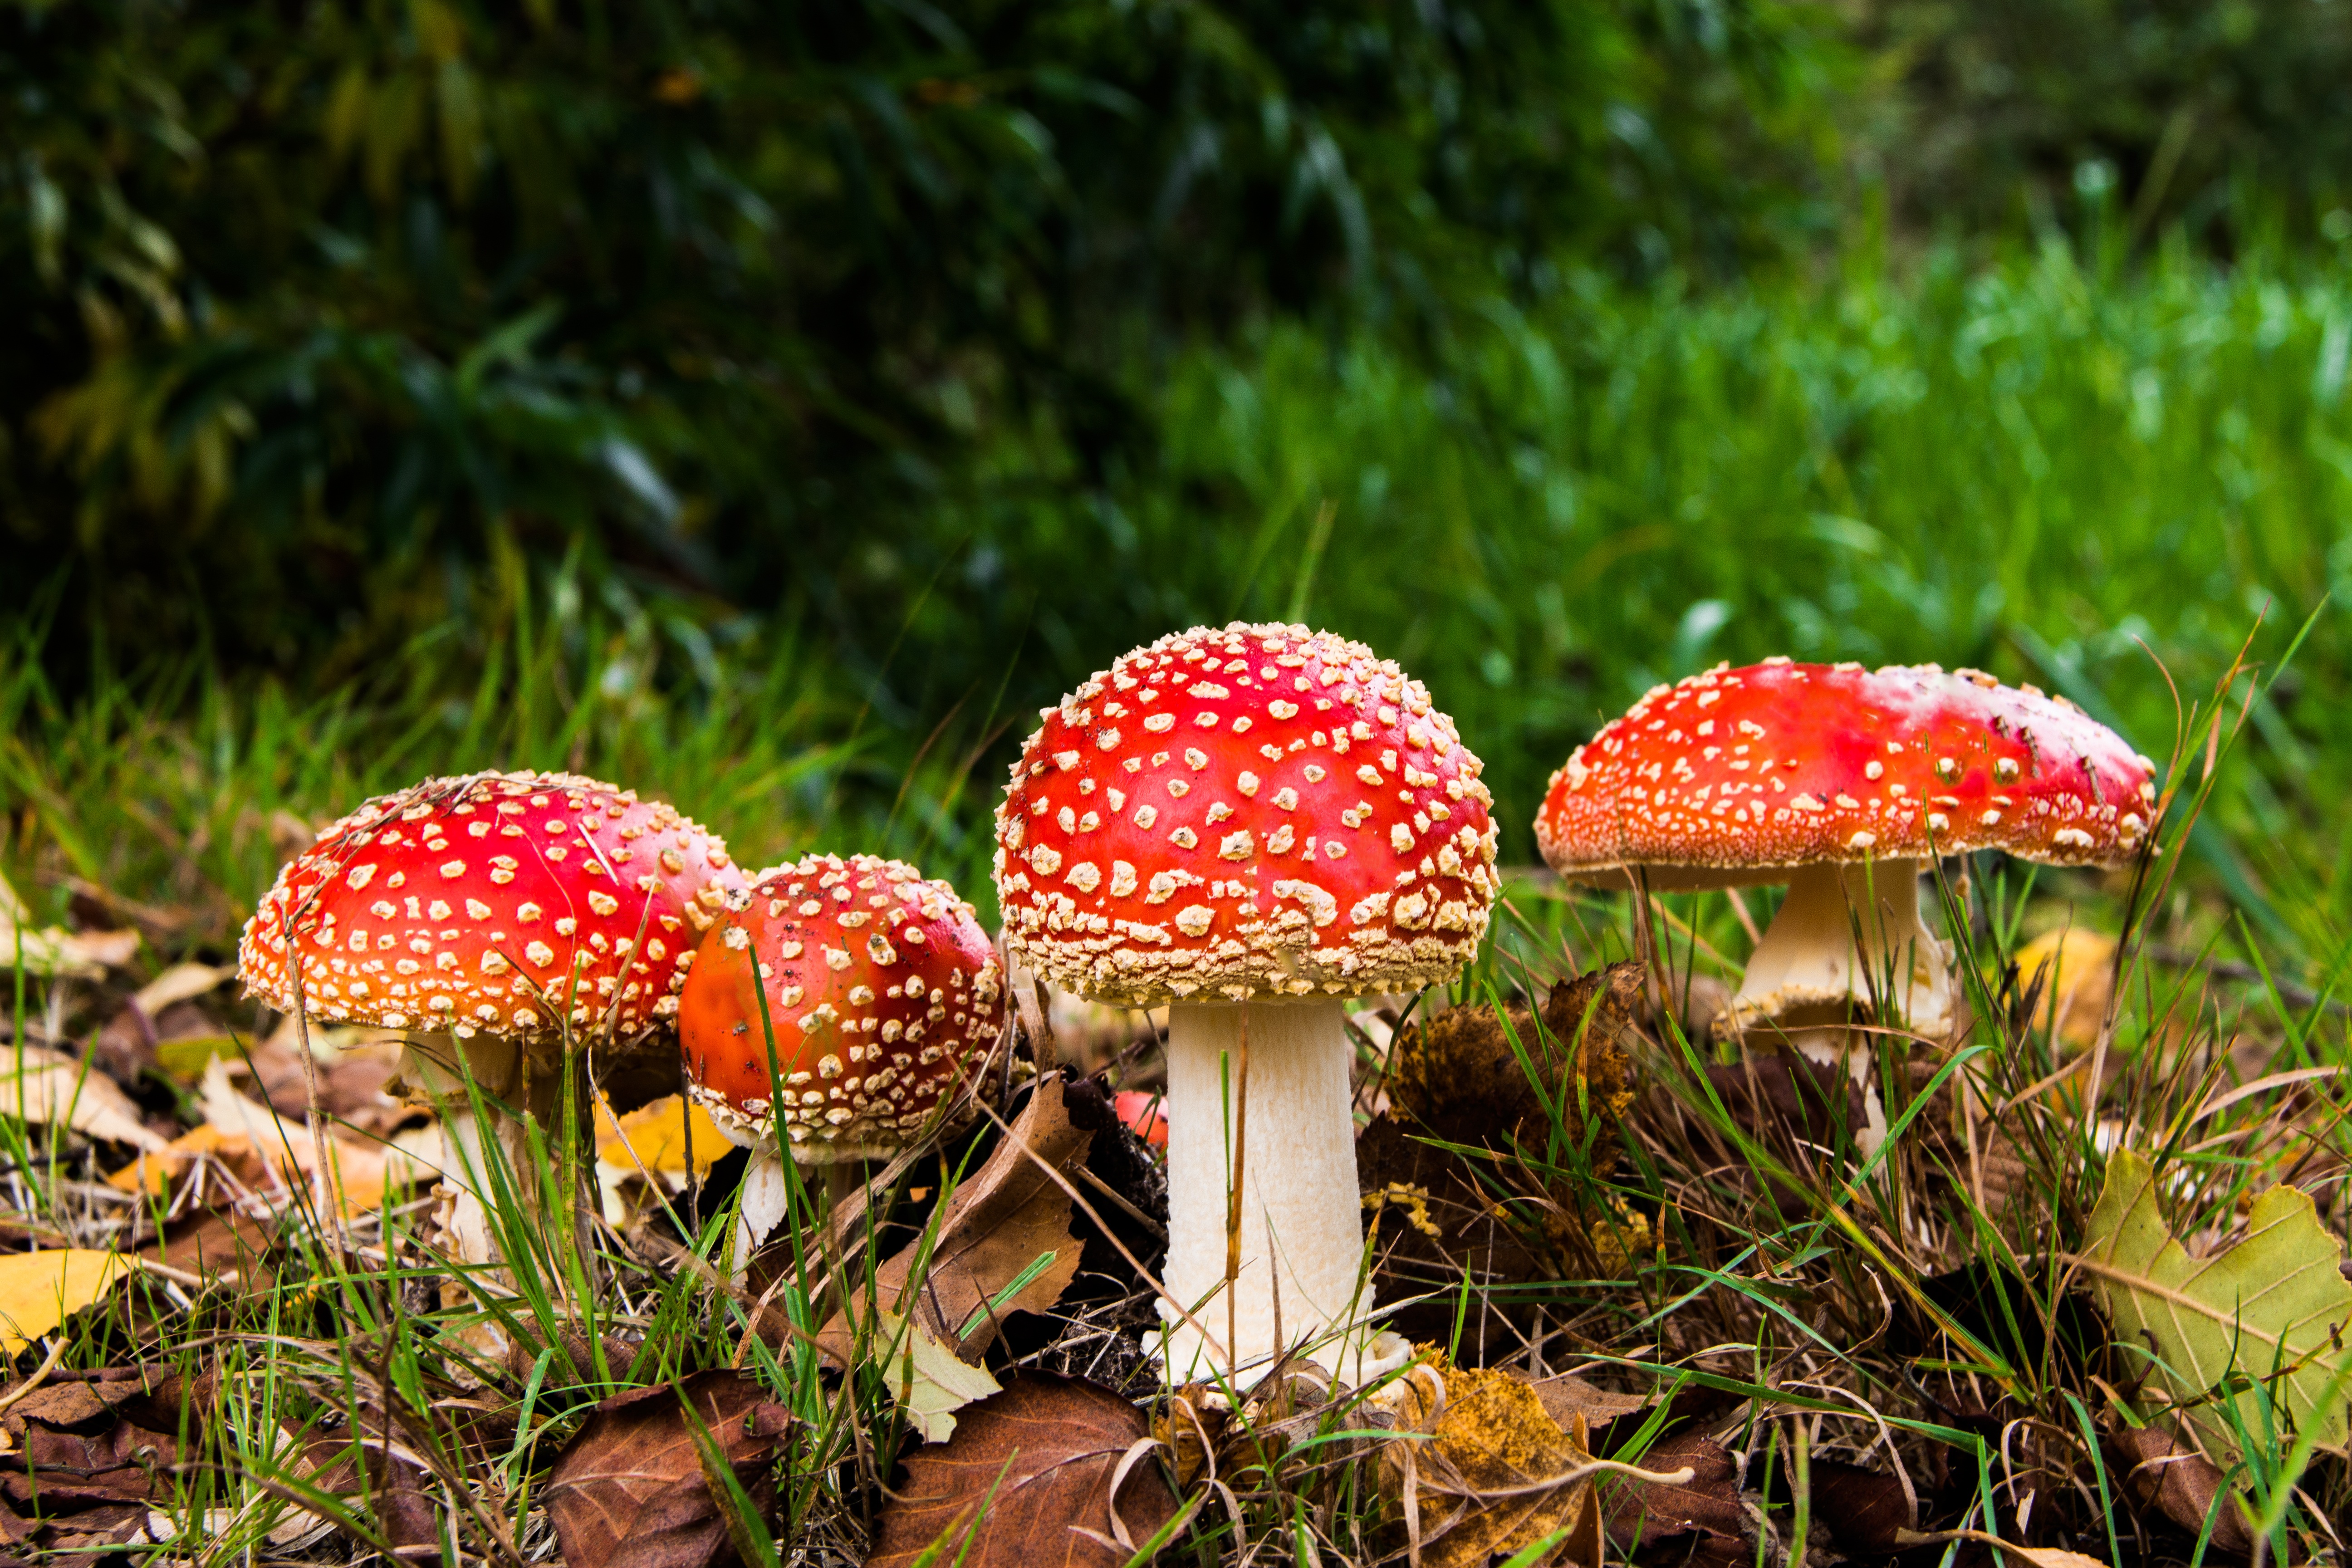
nature, forest, flower, gift, red, autumn, botany, mushroom, toadstool, point, close, flora, flake, fungus, spotted, mushrooms, toxic, amanita, agaric, bolete, amanita muscaria, fungal species, forest mushroom, collect, muscaria, red fly agaric mushroom, macro photography, matryoshka, edible mushroom, medicinal mushroom, signal red